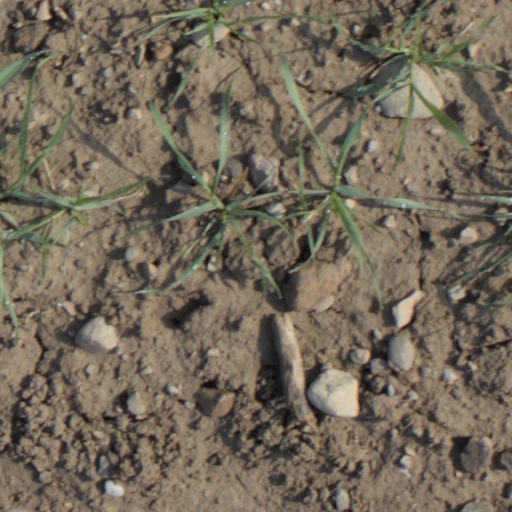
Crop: wheat